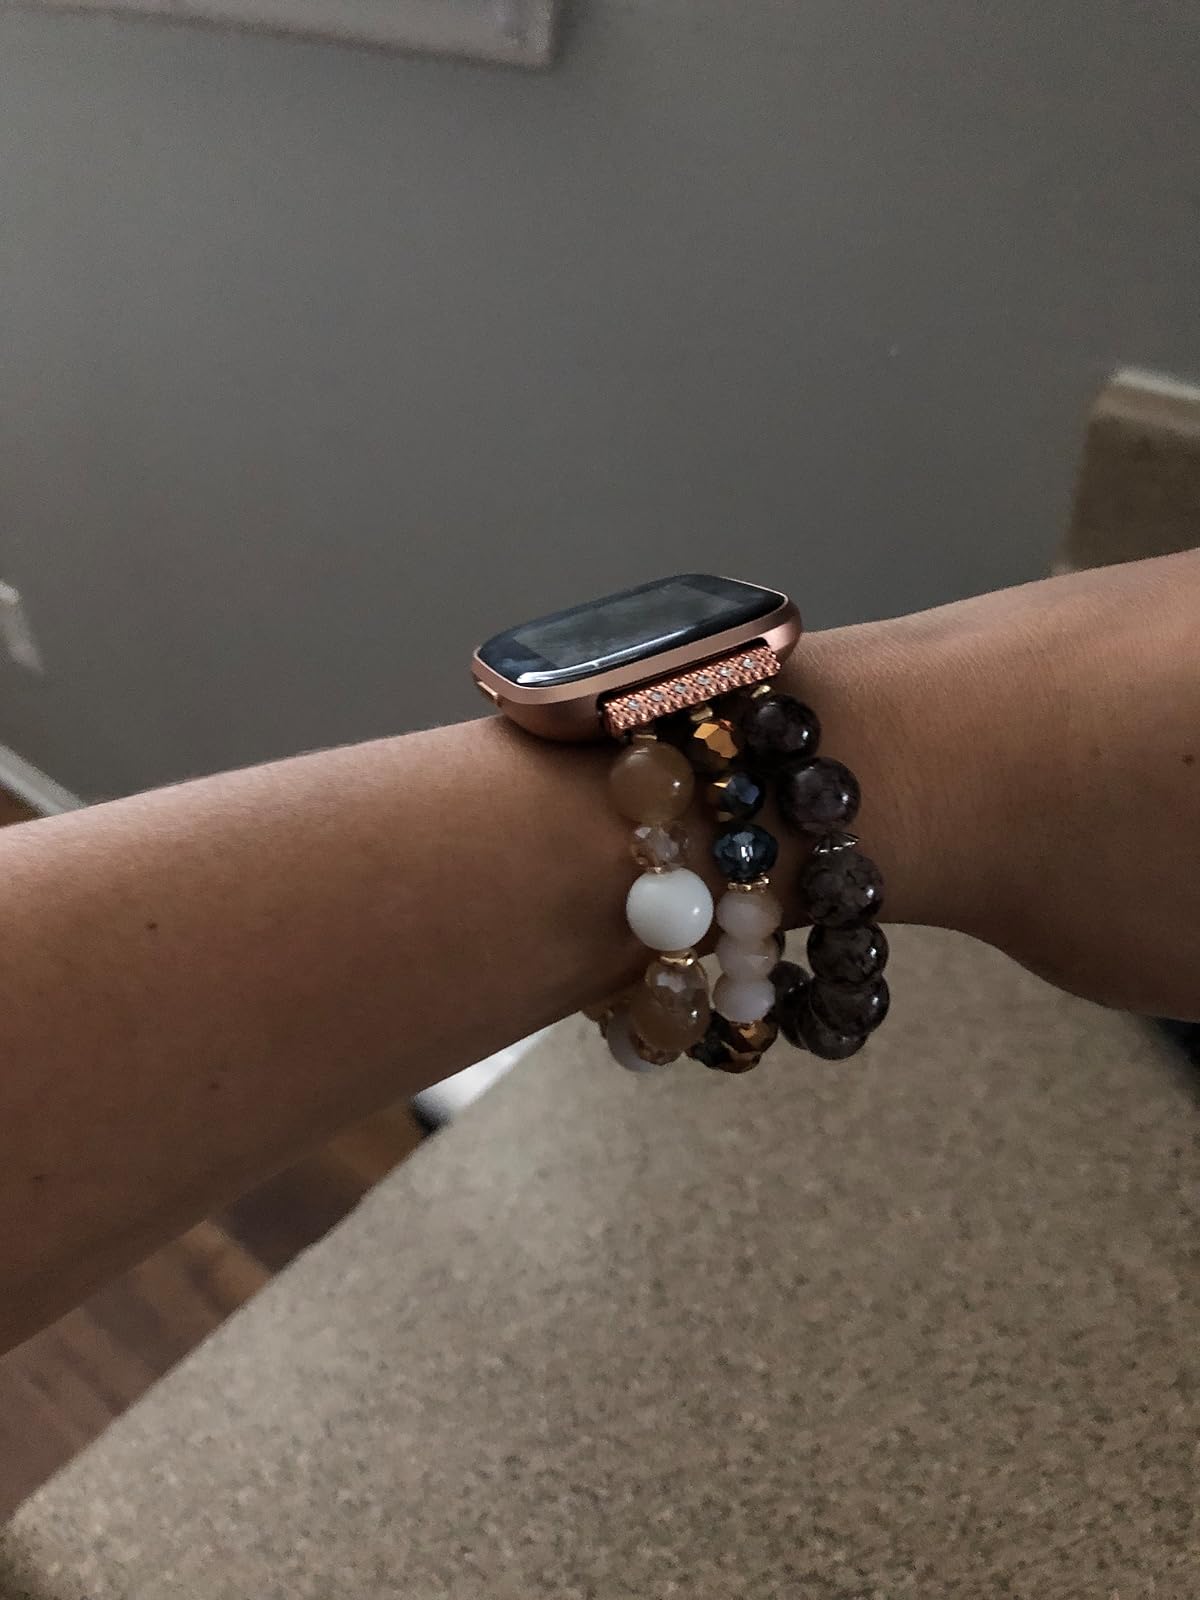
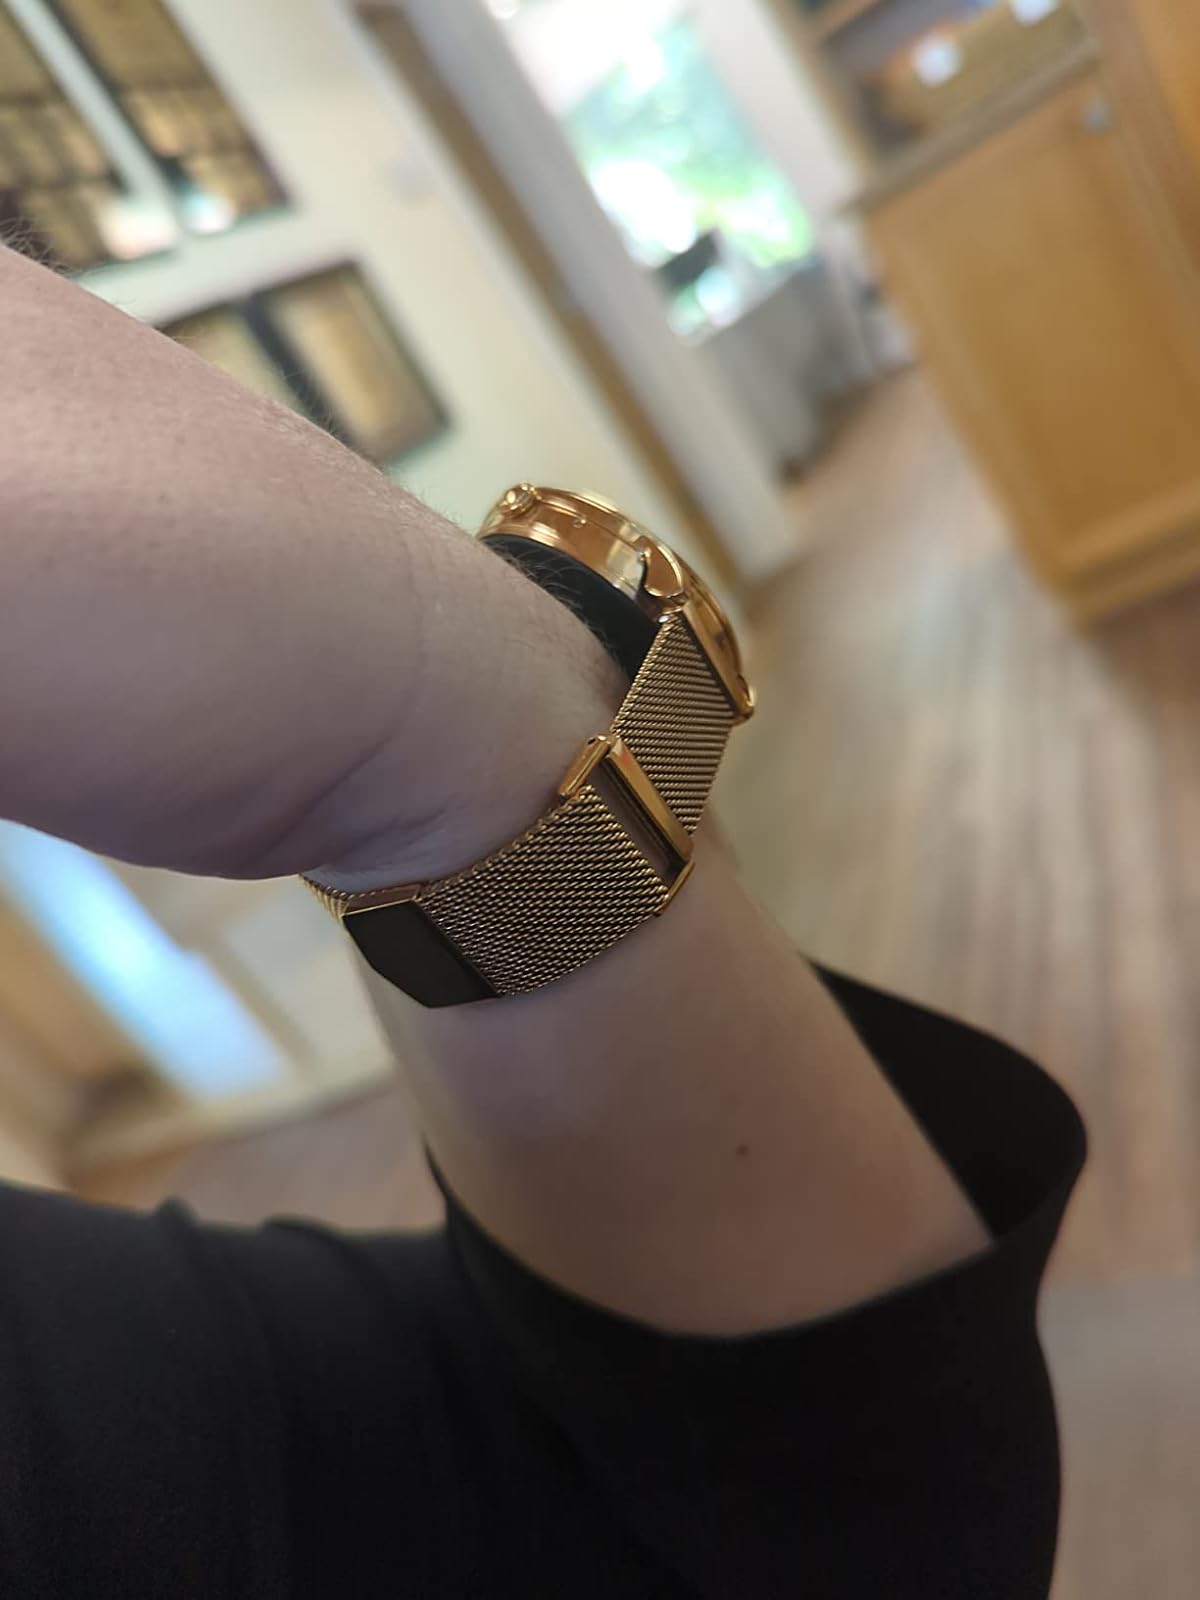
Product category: smartwatch
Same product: no